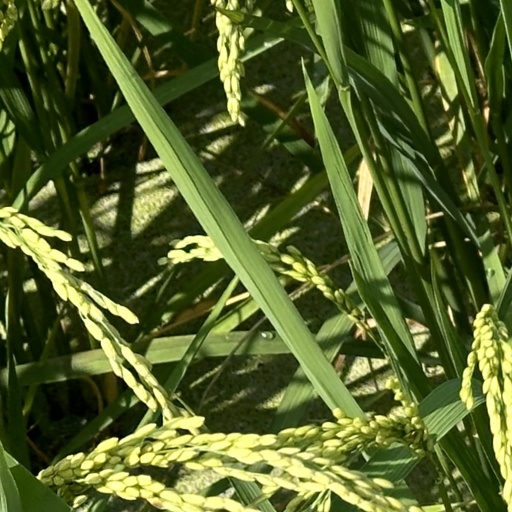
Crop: rice